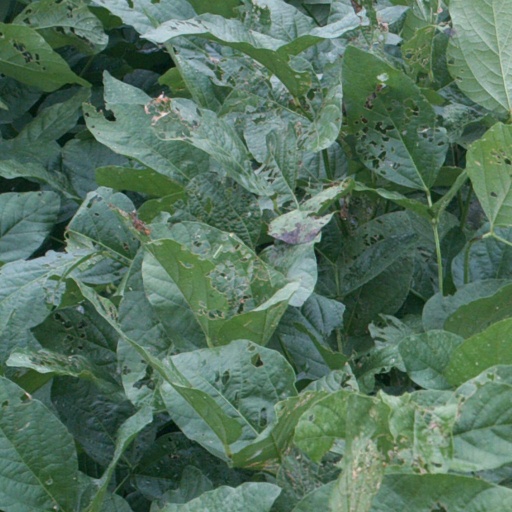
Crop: soybean